David Jones (footballer, born 1984)

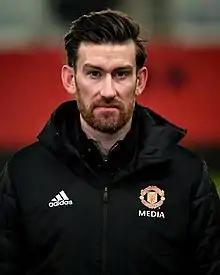
Jones in 2020

David Frank Llwyd Jones (born 4 November 1984) is an English professional football coach and former player who is the first team coach at Welsh club Wrexham. Jones began his playing career at Manchester United, but struggled to get into the first team and was limited to appearances in the FA Cup and League Cup. He spent loan spells at Preston North End, NEC and Derby County, before joining Derby on a permanent basis in 2007 for a fee of £1 million. However, he left Derby after just one season to join Wolverhampton Wanderers in a deal worth £1.2 million. He spent three years with Wolves before joining Wigan Athletic. At the end of his second season there, he went on a brief loan spell with Blackburn Rovers, before joining Burnley. After three years with Burnley, he left for Sheffield Wednesday, where he spent another three years before being released at the end of the 2018–19 season. He joined Oldham Athletic on a free transfer but was released in January 2020. He was without a club while football was suspended due to the COVID-19 pandemic, but in August 2021, he signed for Wrexham as a player-coach. In June 2022, he retired from football to become a coach full-time at Wrexham.